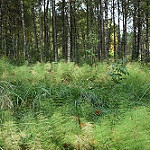
Label: forest